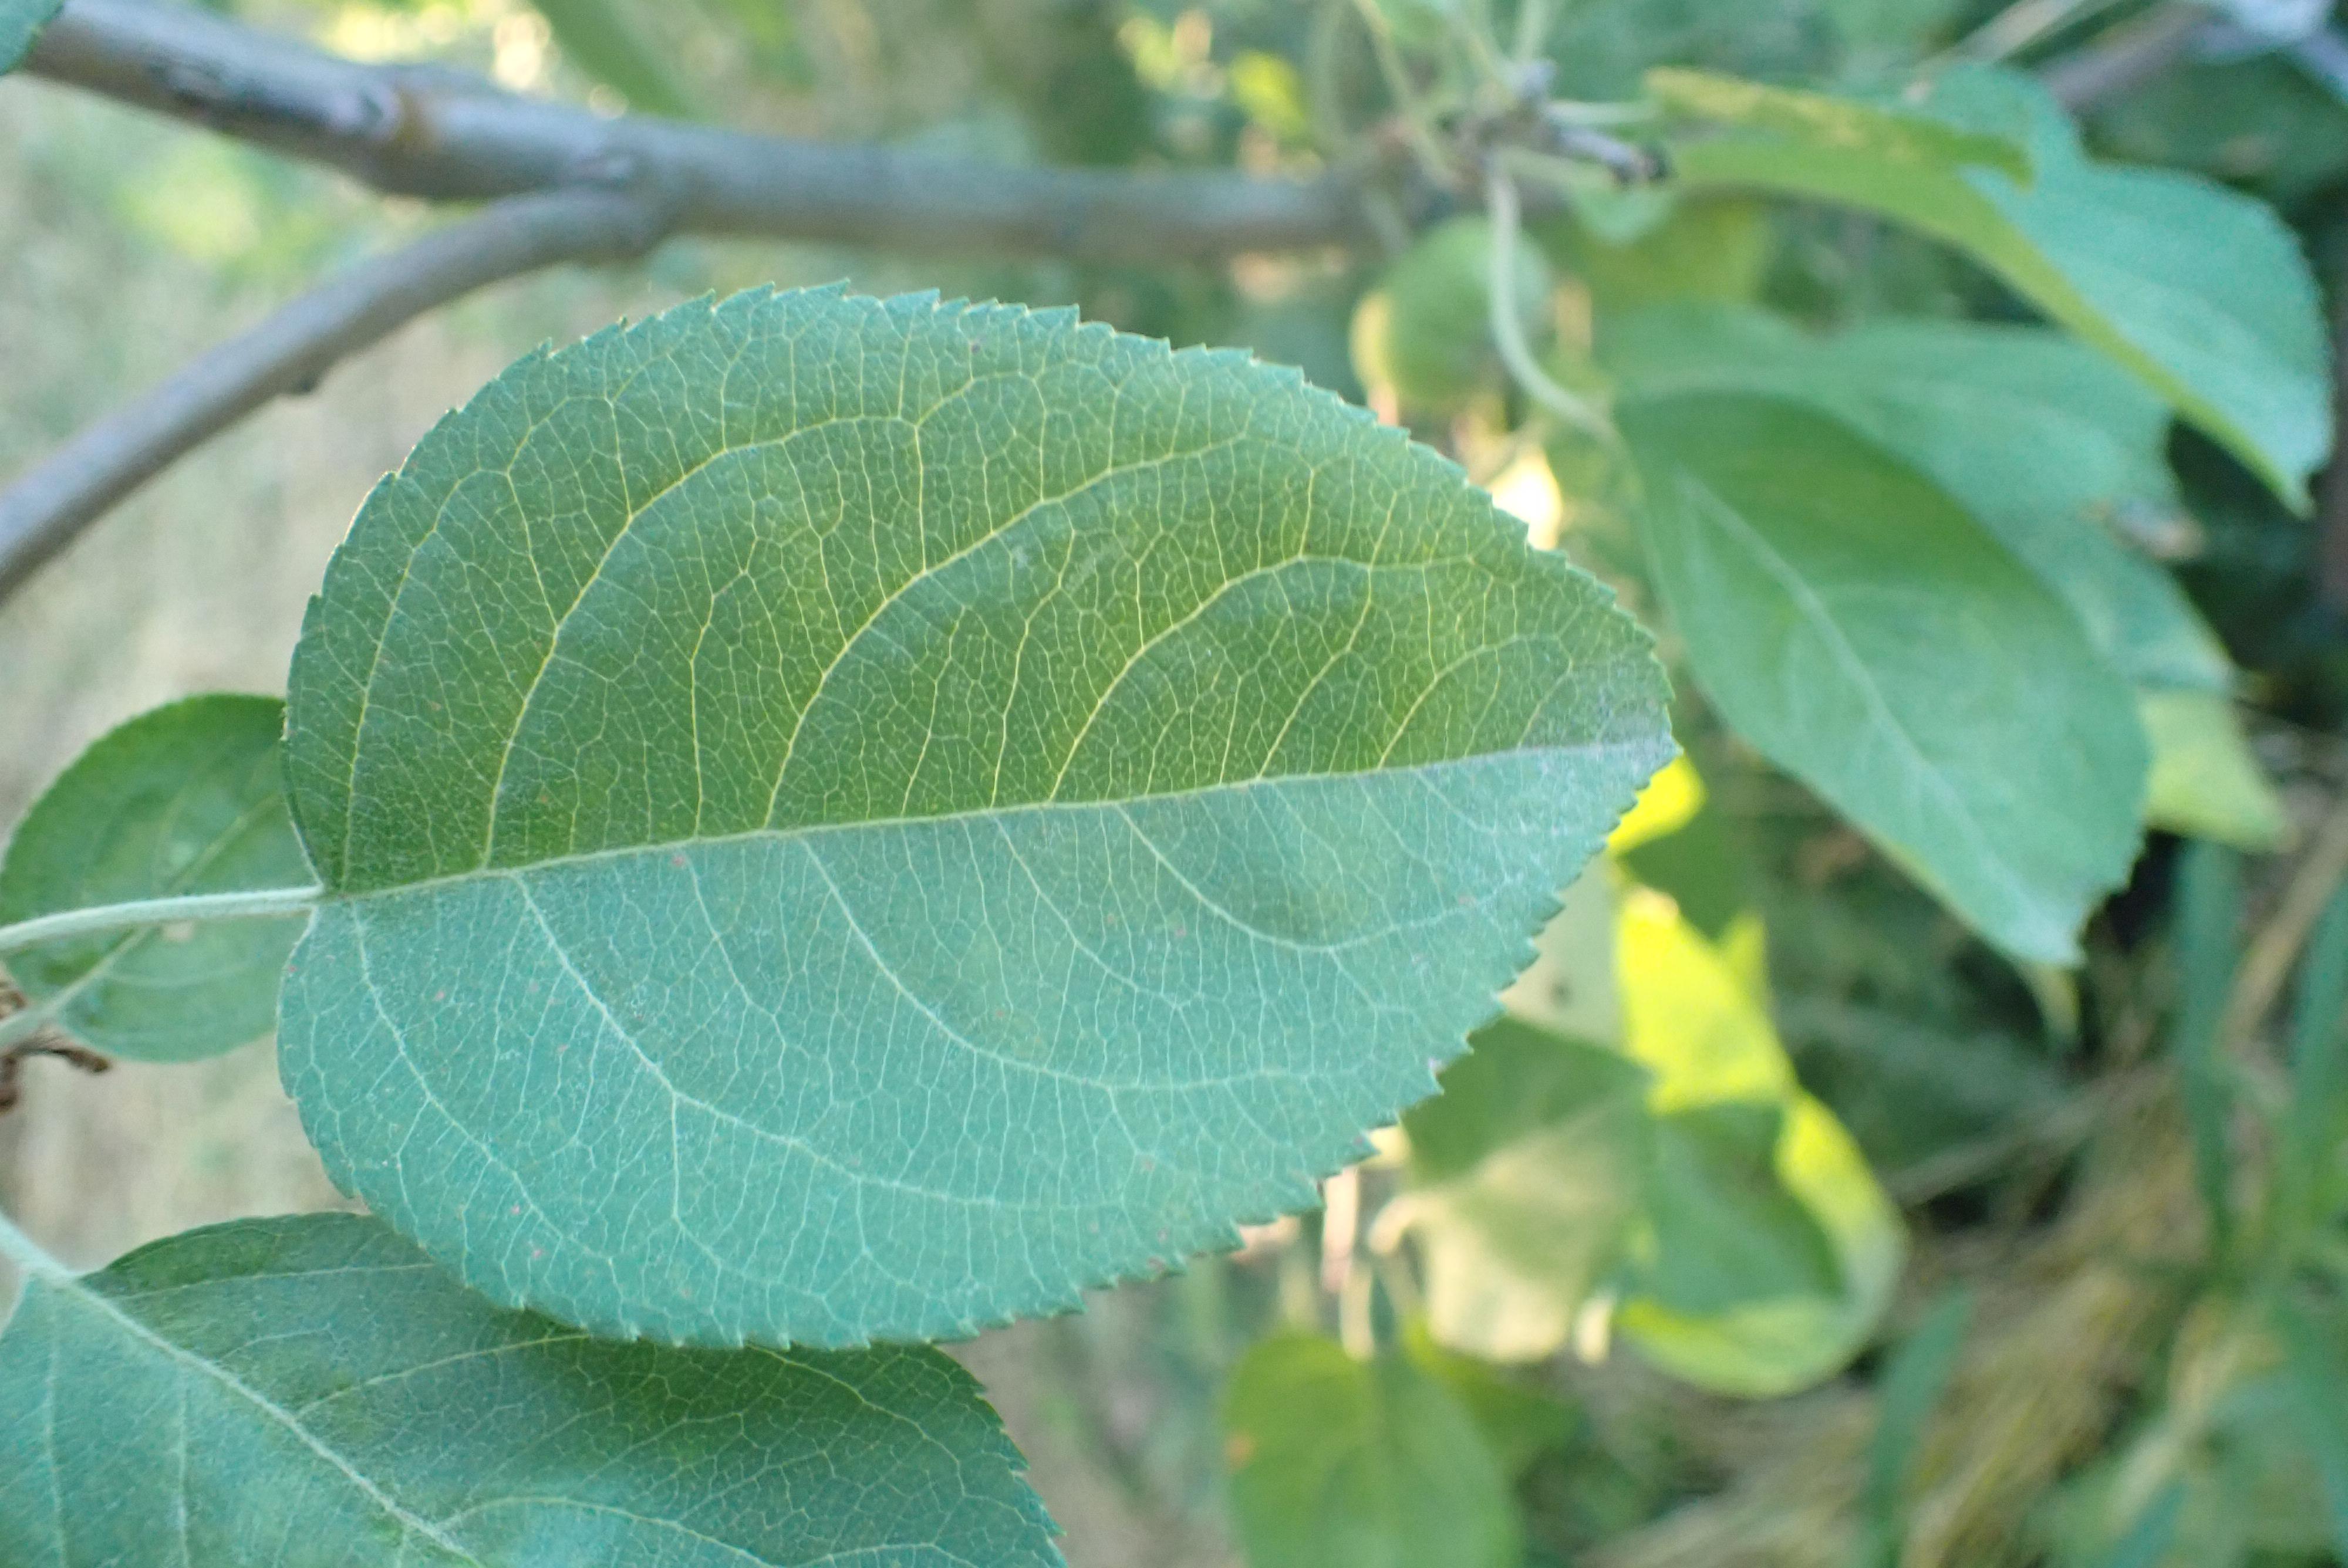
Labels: healthy